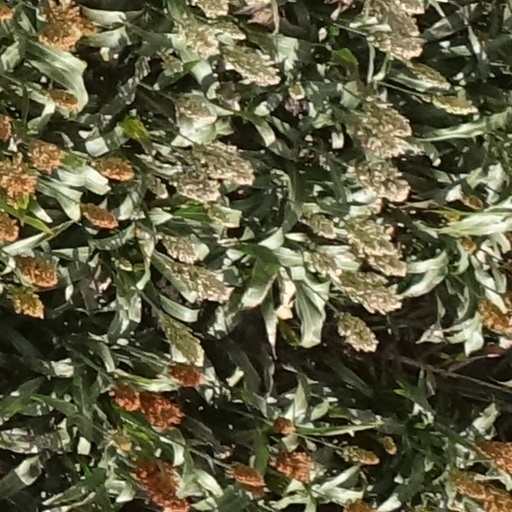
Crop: sorghum